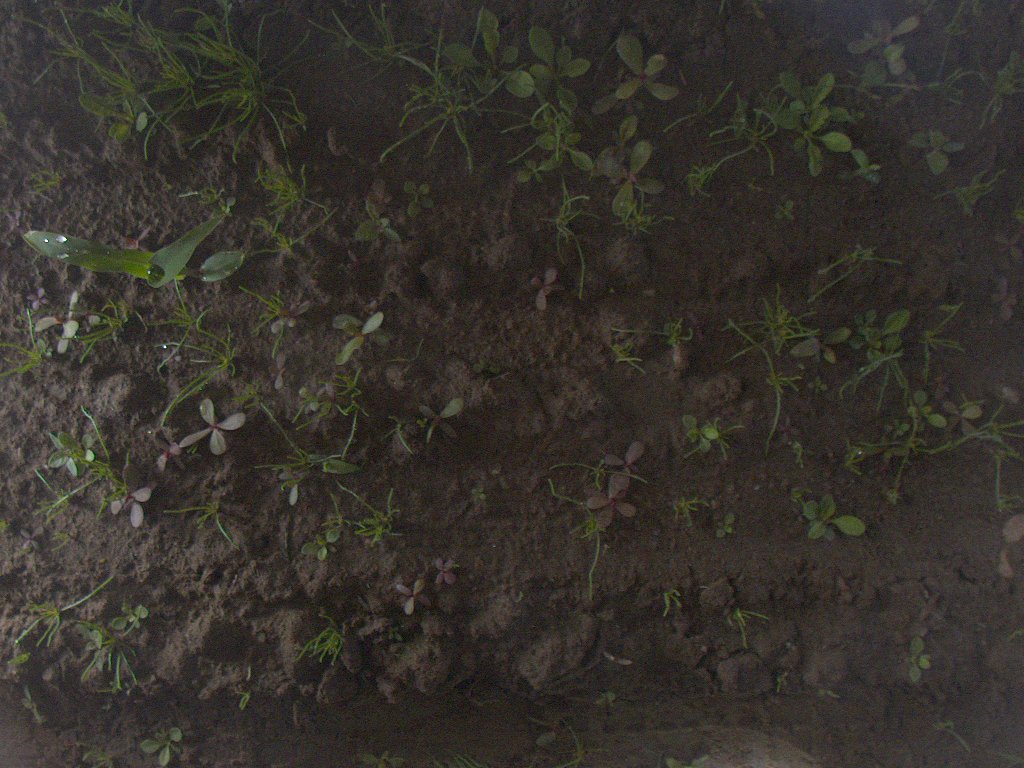
Crop: maize
Objects: maize, stem_maize